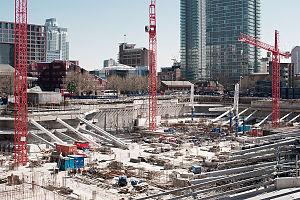
Riverside-South est un projet de gratte-ciel en construction dans le quartier du Canary Wharf, à Londres. L'investisseur principal est la banque britannique JP Morgan, qui a acheté un bail de 999 ans sur le site, avec l'intention d'y installer son siège social. Mais l'entreprise prévoit maintenant de se déplacer dans un bâtiment existant du Canary Wharf, sans connaître la date d'achèvement du projet.